The Mock Turtle's Song

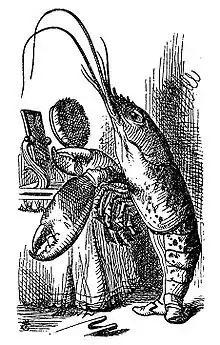

"The Mock Turtle's Song", also known as the "Lobster Quadrille", is a song recited by the Mock Turtle in Lewis Carroll's 1865 novel "Alice's Adventures in Wonderland", accompanied by a dance. It was taught to him at school by his teacher called Tortoise.